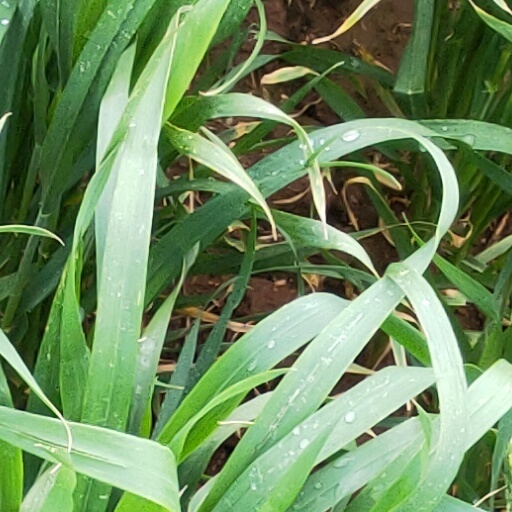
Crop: wheat